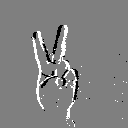
ASL letter: v